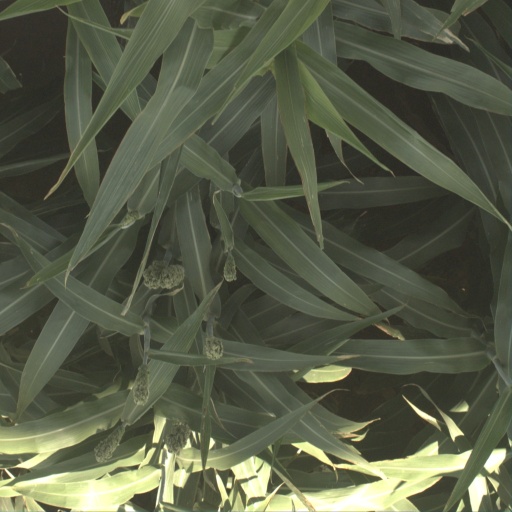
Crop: sorghum